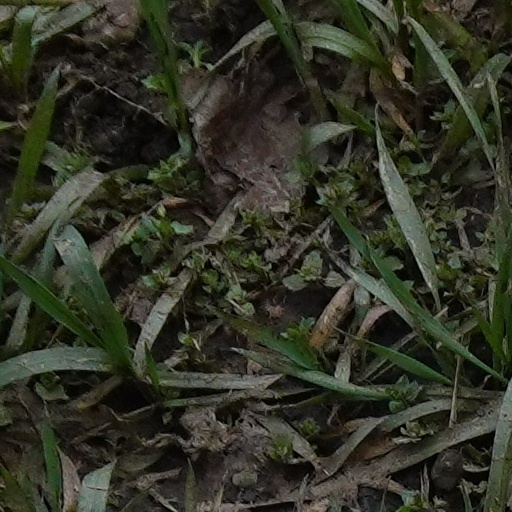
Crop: wheat